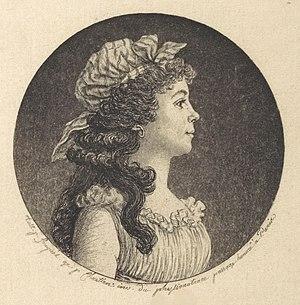
Portrait dessiné par Jean Fouquet et gravé par Gilles-Louis Chrétien, inventeur du physionotrace.
Anne-Josèphe Théroigne, dite de Méricourt, née le 13 août 1762 à Marcourt dans l'ancienne principauté de Liège et morte le 22 juin 1817 à l'hôpital de la Salpêtrière de Paris, est une femme politique liégeoise, personnalité de la Révolution française.